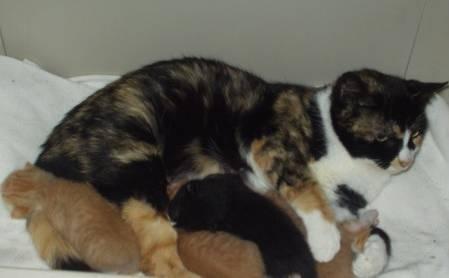
cat